2004 NFL season

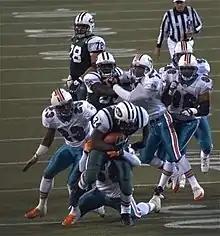
Playoff chasers the New York Jets against Miami in 2004, week 8 MNF

This was the seventh year under the league's eight-year broadcast contracts with ABC, CBS, Fox, and ESPN to televise "Monday Night Football", the AFC package, the NFC package, and "Sunday Night Football", respectively.